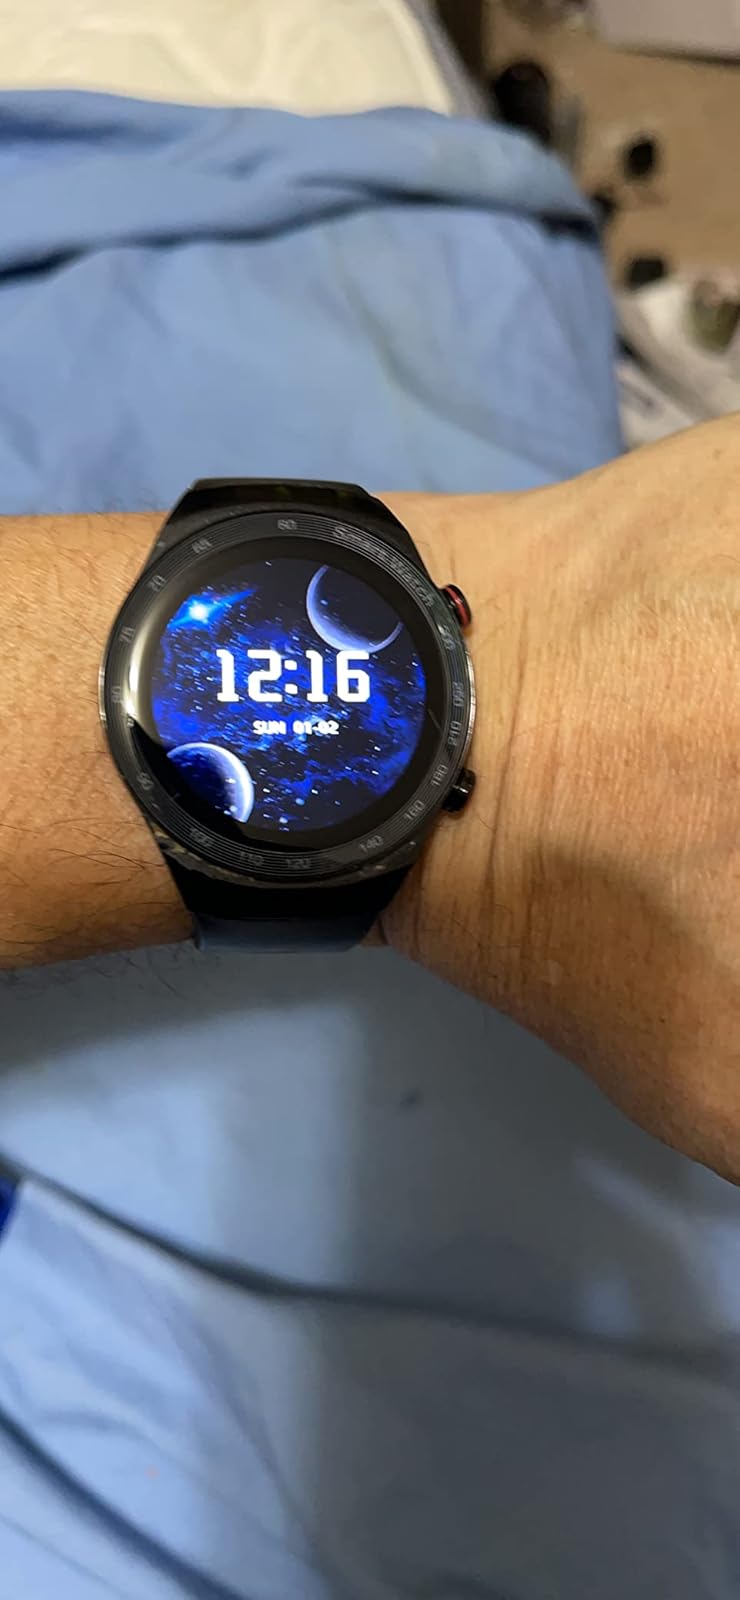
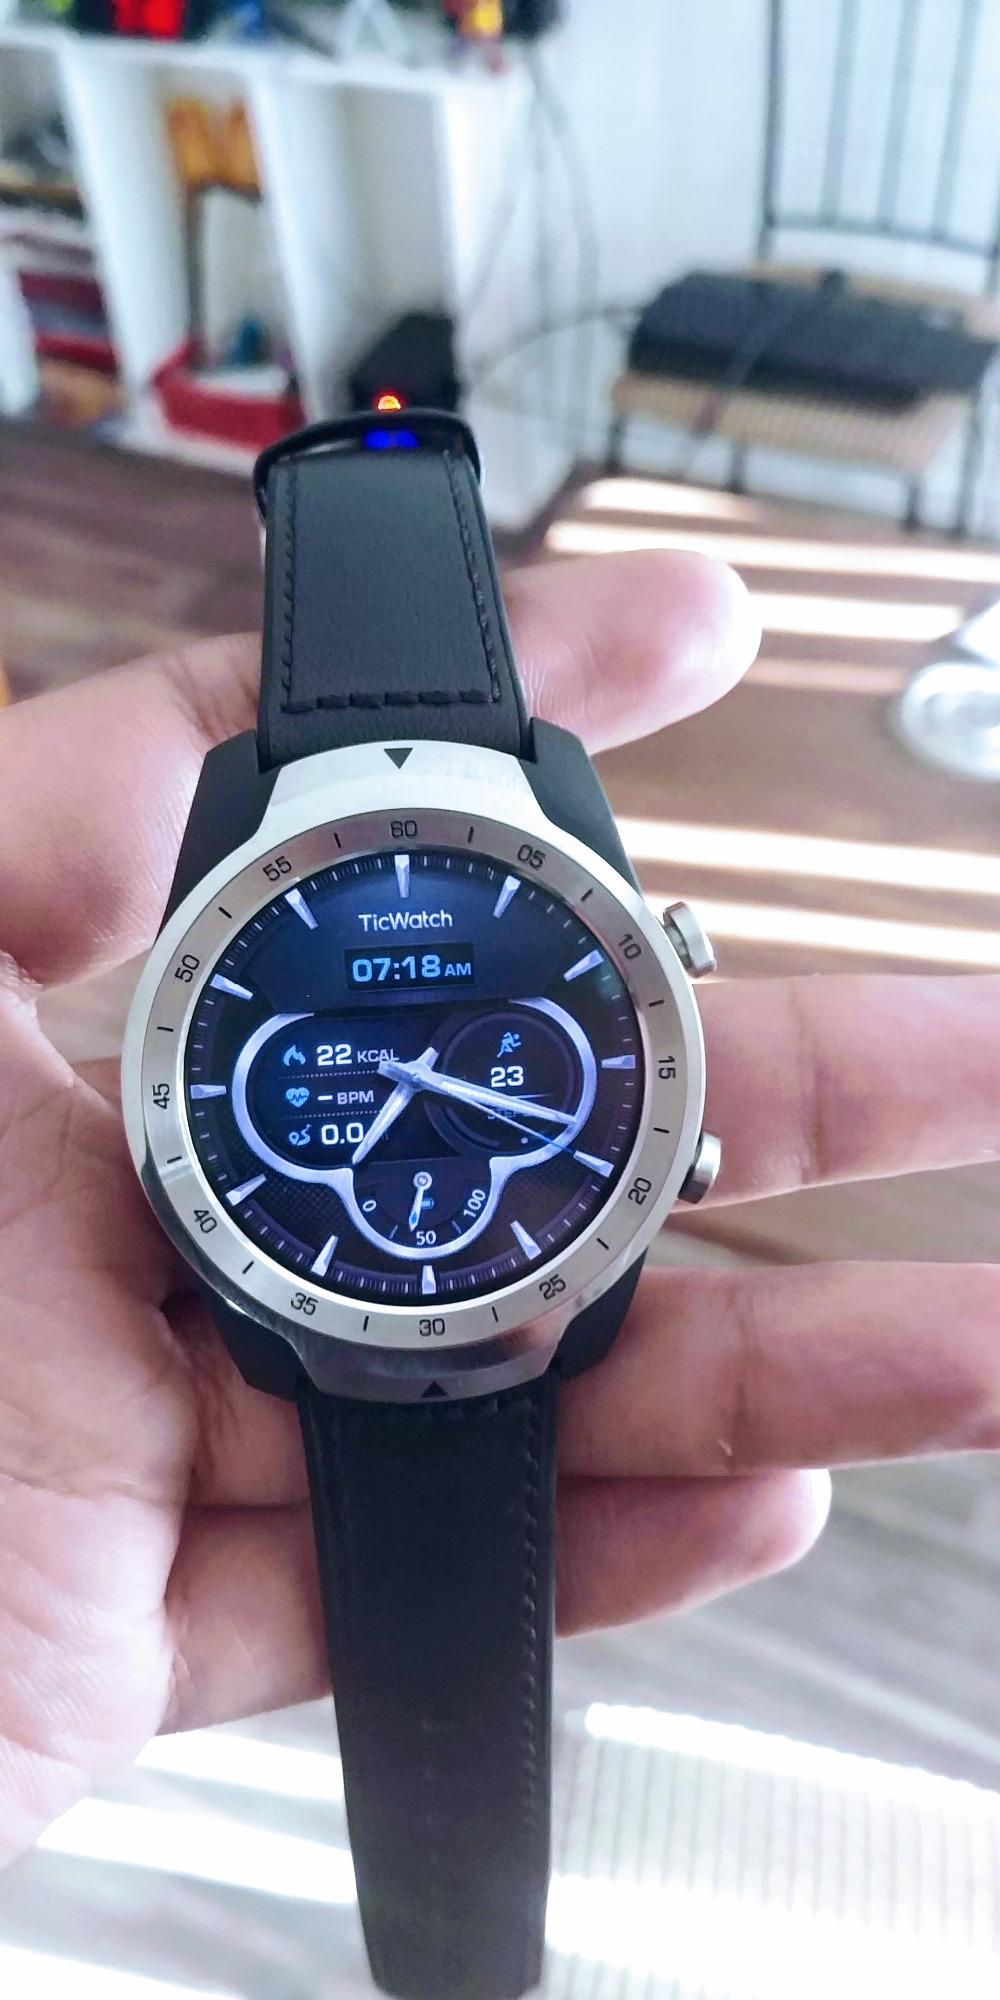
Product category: smartwatch
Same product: no